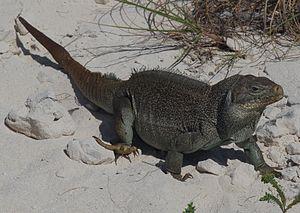
Le cyclure des Îles Turques-et-Caïques, ou iguane terrestre des Îles Turques-et-Caïques, est une espèce de sauriens de la famille des Iguanidae, qui est endémique des îles Turks-et-Caïcos dans les Antilles. Cet iguane de couleur vert à gris brunâtre est l'un des plus petits représentants du genre Cyclura avec une longueur de 770 mm à maturité. Il présente une crête dorsale formée de longues épines. C'est un animal essentiellement herbivore qui se nourrit de feuilles, de fleurs et de fruits, qu'il cueille au sol ou en montant dans les arbres.